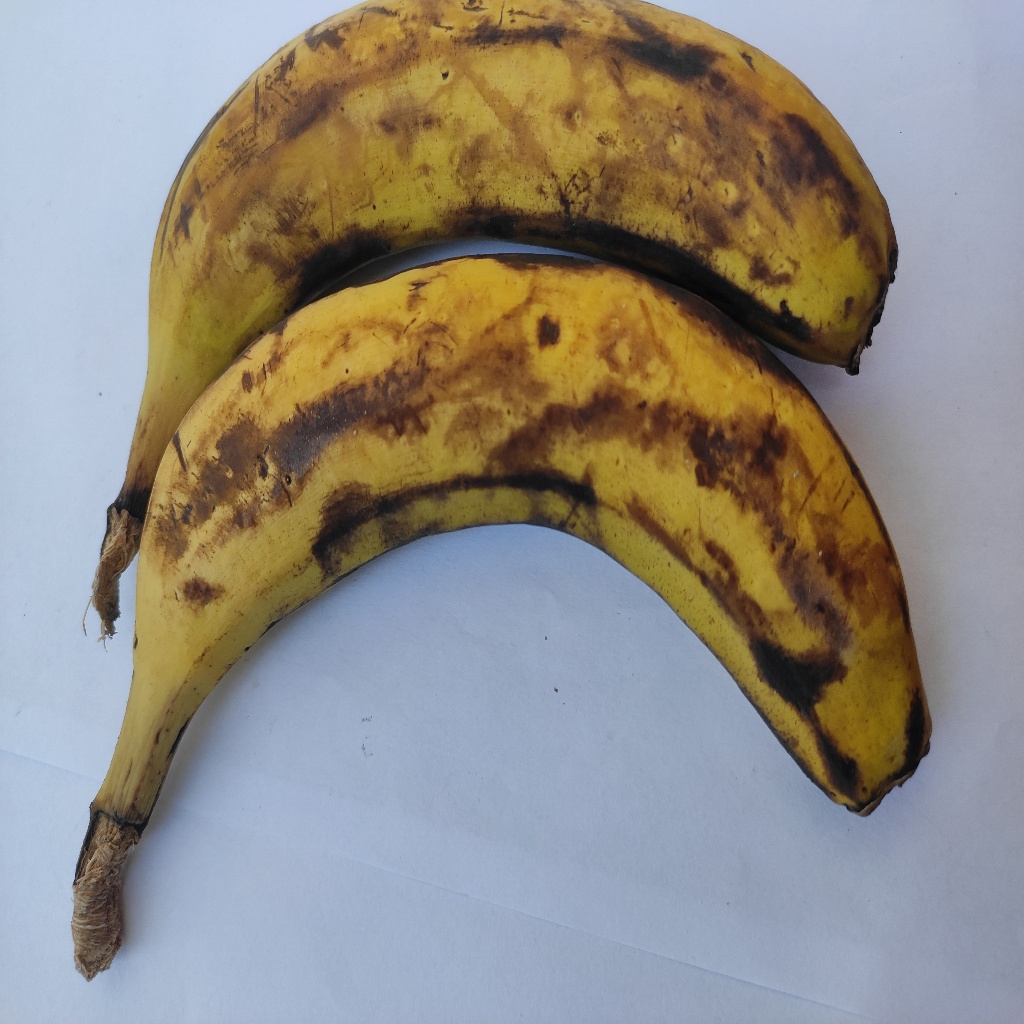
Crop: banana
Quality class: Defect